The Angels Wash Their Faces

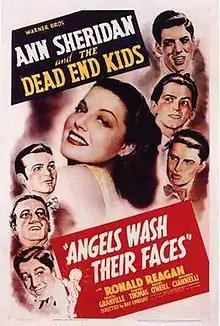
Theatrical release poster

The Angels Wash Their Faces is a 1939 Warner Bros. film directed by Ray Enright and starring Ann Sheridan, Ronald Reagan and the Dead End Kids.